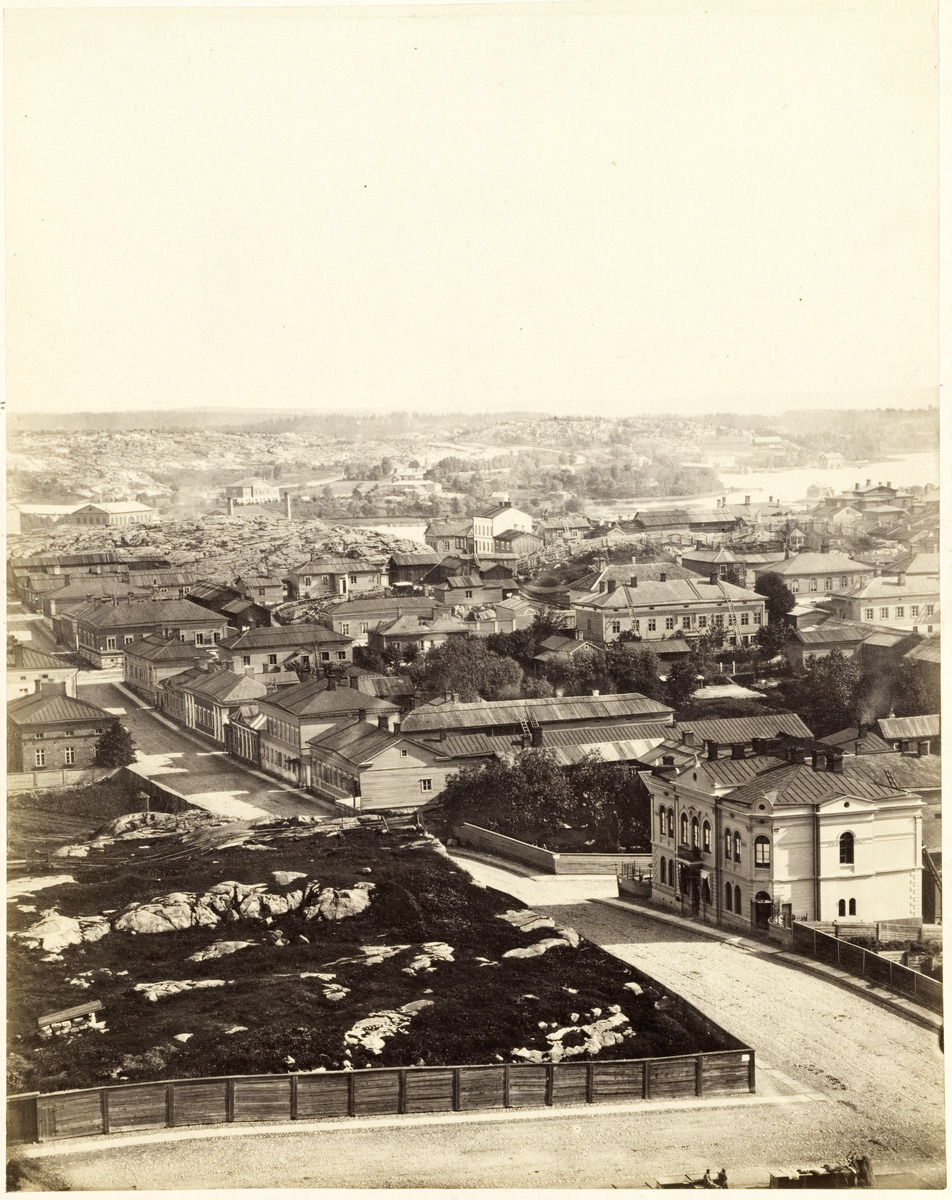
Panoraama Nikolainkirkon tornista pohjoiseen, kuva 13
sisällön kuvaus: Panoraama Nikolainkirkon tornista pohjoiseen, kuva 13. Etualalla tyhjä tontti Vuohen korttelissa (nykyinen Valtionarkiston tontti) Rauhankatu ja  Nikolainkatu. mustavalkoinen
Kuvaaja: Hoffers, Eugen, valokuvaaja
Ajankohta: kuvausaika 1866
Paikka: Suomi, Uusimaa, Helsinki, Siltasaari Helsinki
Aiheet: kadut, tiilirakennukset, puurakennukset